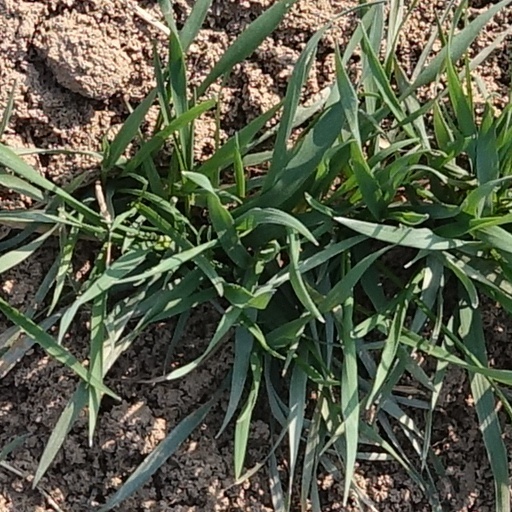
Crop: wheat